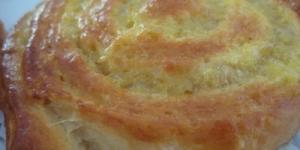
masa de bolleria hojaldrada